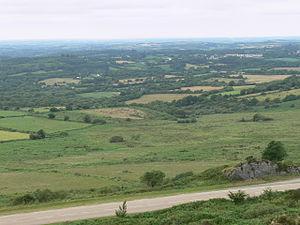
Panorama vu du Roc Trévézel, second point haut des Monts d'Arrée et de Bretagne avec 384 m d'altitude, sur la commune de Plounéour Menez, tout comme le Roc'h Ruz, le point culminant des Monts d'Arrée.(2010/07/24)"
La liste des arrêtés de protection de biotope du Finistère présente les arrêtés de protection de biotope du département du Finistère.
Le Léon ou pays du Léon, bro Leon en breton, est une ancienne principauté de Basse-Bretagne, patrie des Léonards, Leoniz en breton. Il forme la pointe nord-ouest du Finistère, dont Brest, avec plus de trois-cent-mille habitants, est aujourd'hui l'agglomération principale. Il doit à sa géographie d'avoir conservé un particularisme linguistique et culturel.